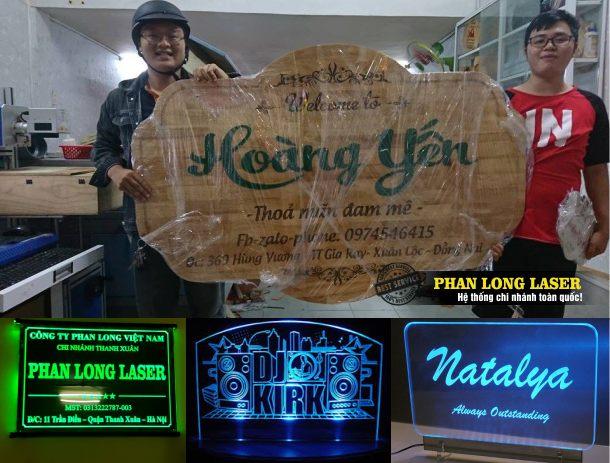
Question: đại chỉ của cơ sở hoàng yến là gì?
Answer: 369 hùng vương, thị trấn gia ray, huyện xuân lộc, tỉnh đồng nai